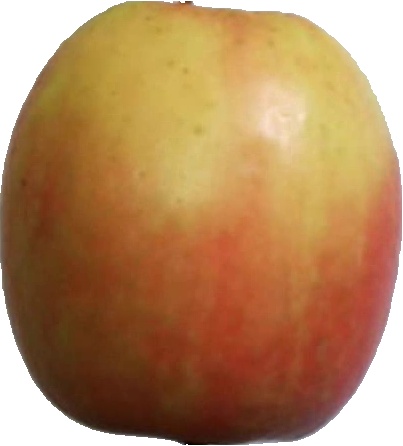
Label: apple_pink_lady_1